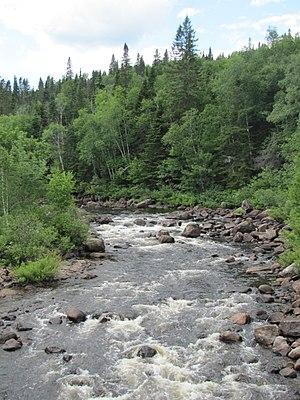
Rivière Sault-Aux-Moutons, Bassin versant de la rivière Sault-Aux-Moutons, Haute-Côte-Nord, Québec, Canada.
La Rivière du Sault au Mouton coule vers le sud, sur la rive nord du fleuve Saint-Laurent, dans le territoire non organisé de Lac-au-Brochet et la municipalité de Longue-Rive, dans la municipalité régionale de comté de La Haute-Côte-Nord dans la région administrative de la Côte-Nord, au Québec, au Canada. Elle se jette dans l'estuaire du Saint-Laurent à Longue-Rive.
L'Organisme des bassins versants de la Haute-Côte-Nord est un organisme sans but lucratif, membre du Regroupement des organismes de bassins versants du Québec.